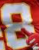
Number: 8